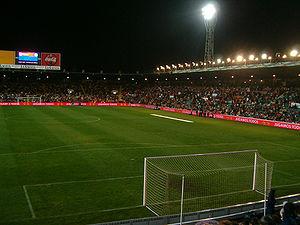
Le stade Helmántico est un stade de football situé à Salamanque. L'équipe du CF Salmantino jouant en Tercera División.